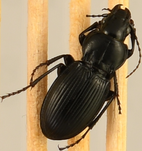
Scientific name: Cyclotrachelus torvus
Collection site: Northern Great Plains Research Laboratory NEON (NOGP), plot NOGP_012